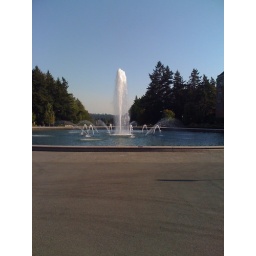
On a clear day, you can see a majestic mountain beyond the fountain in the distance.